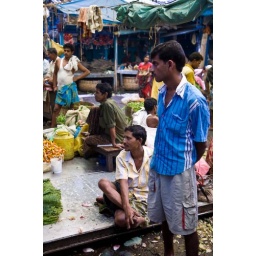
Kolkata - wholesale flower market near the Howrah bridge